Newell's Old Boys

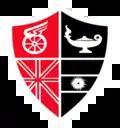
Coat of arms designed for Isaac Newell for his school served as inspiration for NOB shirt colors

The origins of Newell's Old Boys colors can be traced to the 19th century, when Isaac Newell founded the "Colegio Comercial Anglicano Argentino" in 1884. The school's coat of arms had four panels, each depicting a different element, such as Mercury wings, a lamp (representing wisdom), the flag of the United Kingdom, and the flag of Argentina.